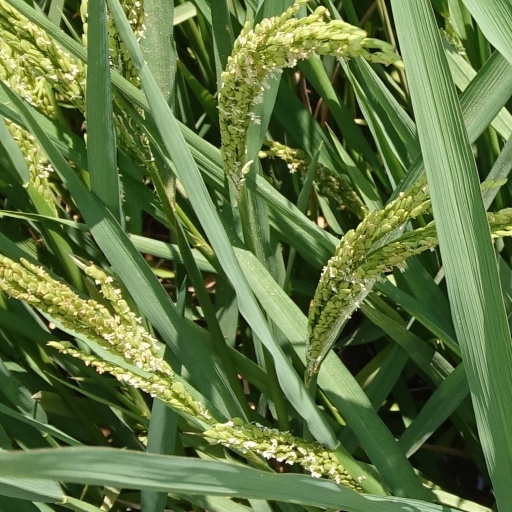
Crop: rice